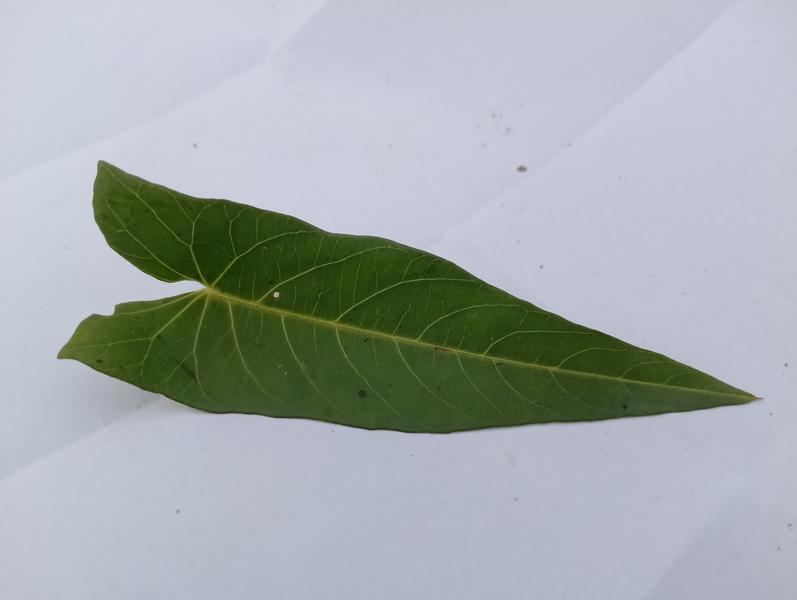
Weed species: Ipomoea aquatic